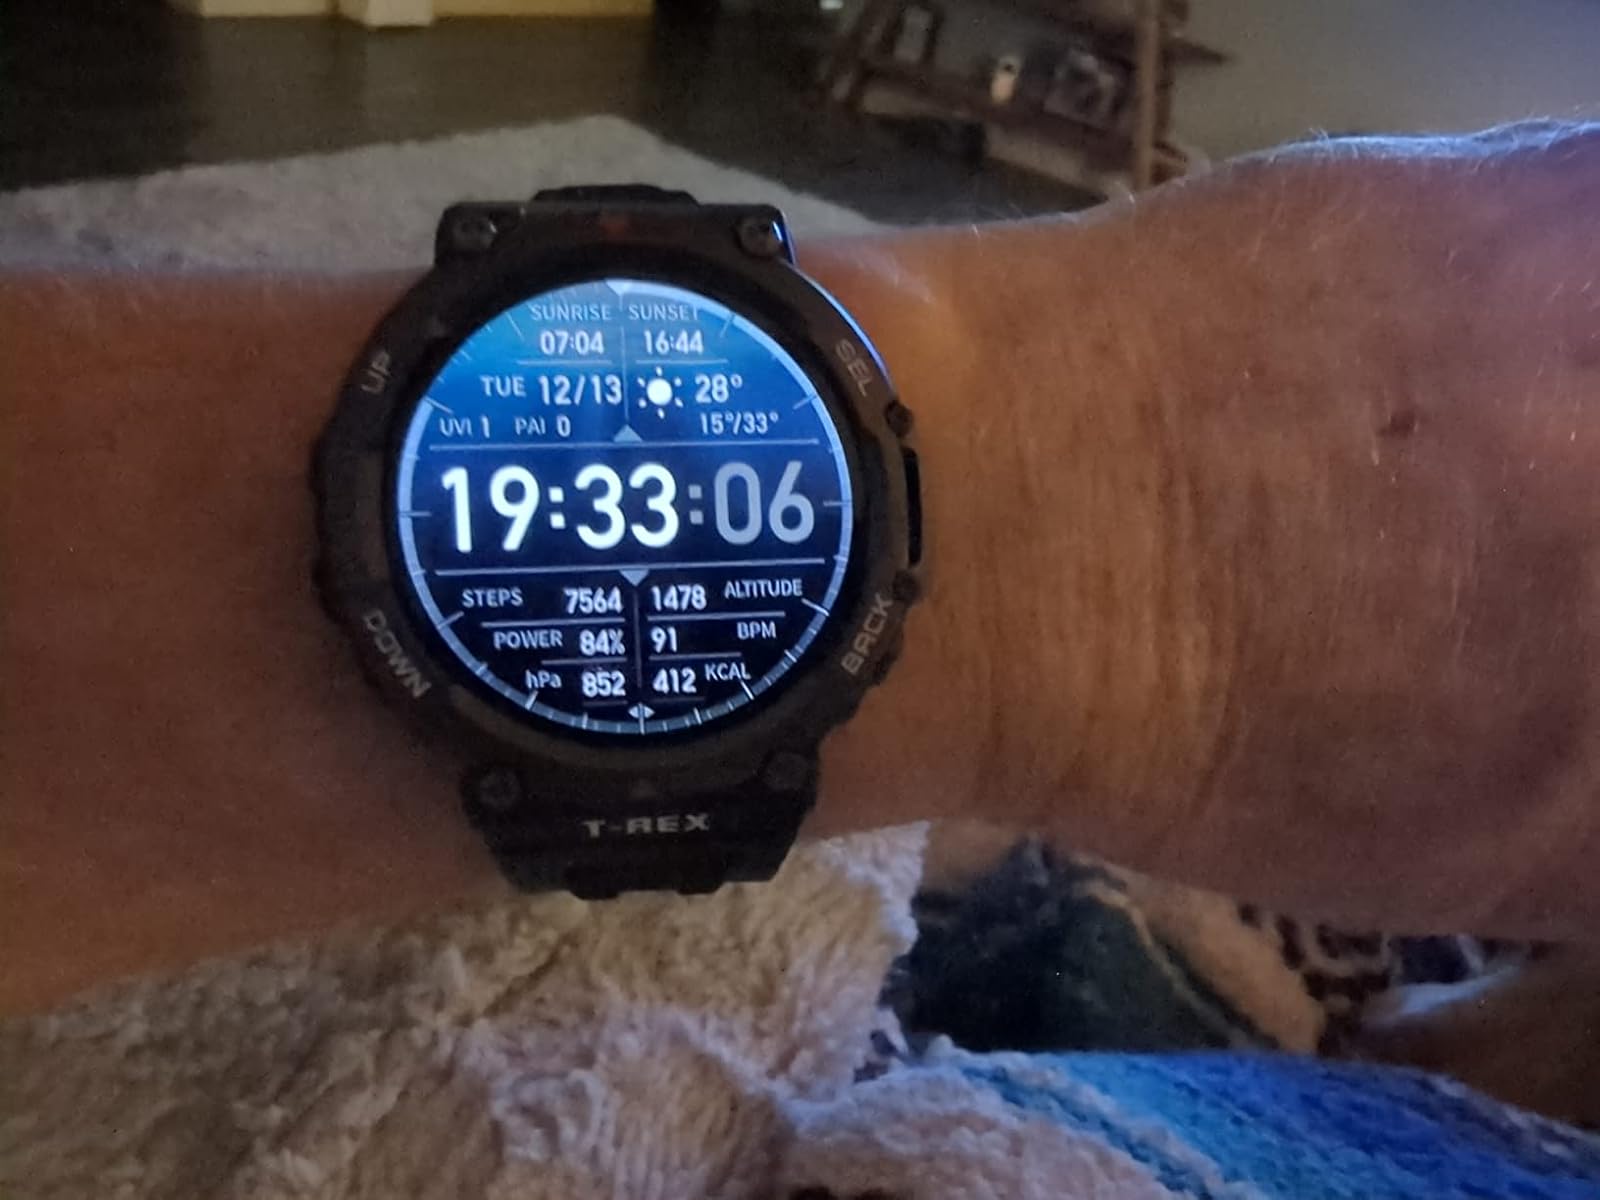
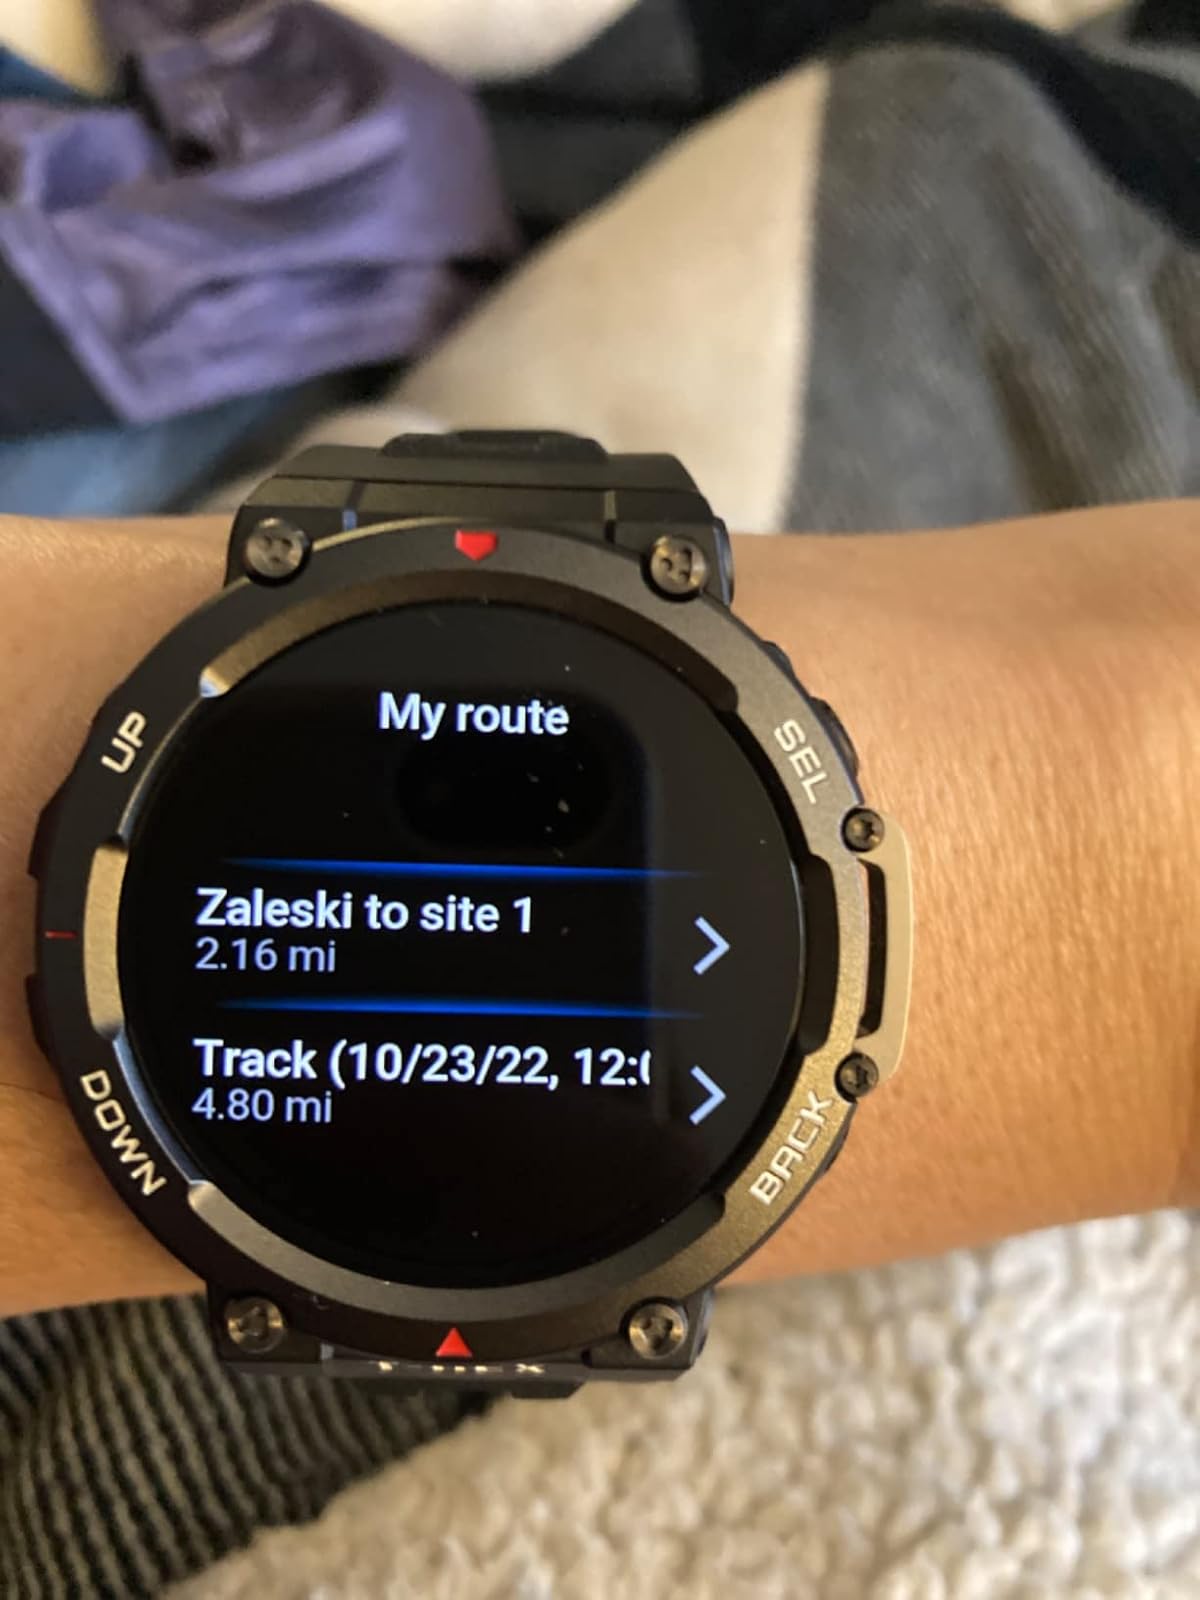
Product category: smartwatch
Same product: yes